Don't Talk (Put Your Head on My Shoulder)

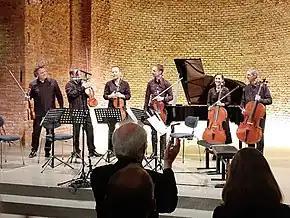
The dark quality of "Don't Talk" is attributed to the lower-register of the violin, viola, and cello.

Prior to "Don't Talk", Wilson had rarely used string sections in his work. In this song, he augmented the basic track with an overdubbed string sextet (four violins, one viola, and a cello) in pursuit of a "dark, expressive" effect that Granata compares to "the sound favored by Johannes Brahms". Record producer Phil Ramone said of this song, "Though [Brian] might not have studied Brahms or Ravel, he heard them in his head. That is evident in these chords, and the way they were voiced. It was unusual for pop music at that time." Violinist Nancy Ciminnisi commented,